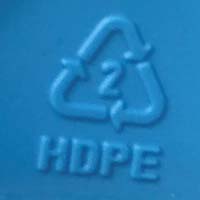
Plastic recycling code class: 2_high_density_polyethylene_PE-HD